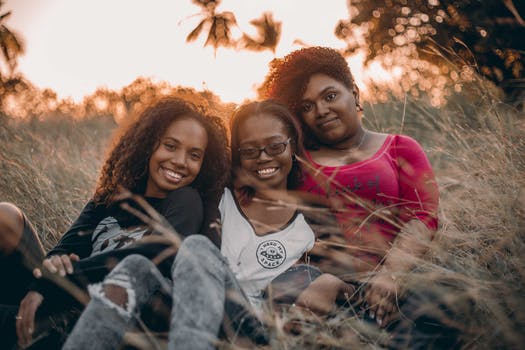
Label: No Watermark